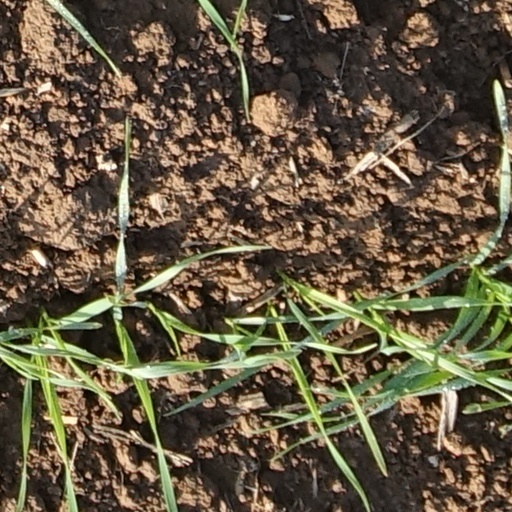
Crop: wheat